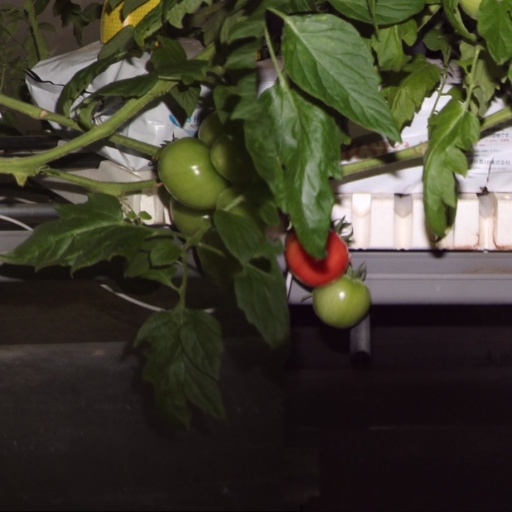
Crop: tomato